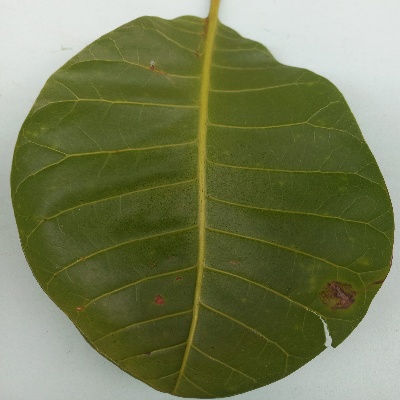
Crop: Cashew
Condition: anthracnose